Kairasikkaran

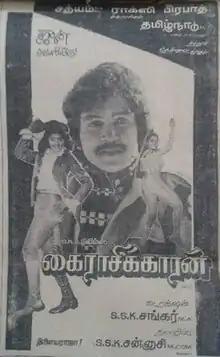
Theatrical release poster

Kairasikkaran is a 1984 Indian Tamil-language film directed by SSK Shankar for SKS Films. The film stars Prabhu and Radha. It was released on 1 June 1984.